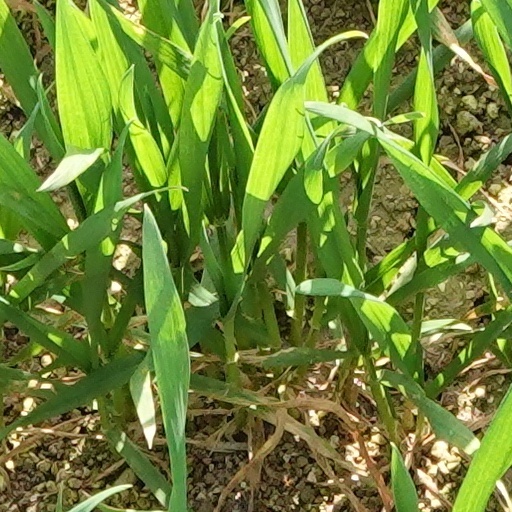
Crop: wheat